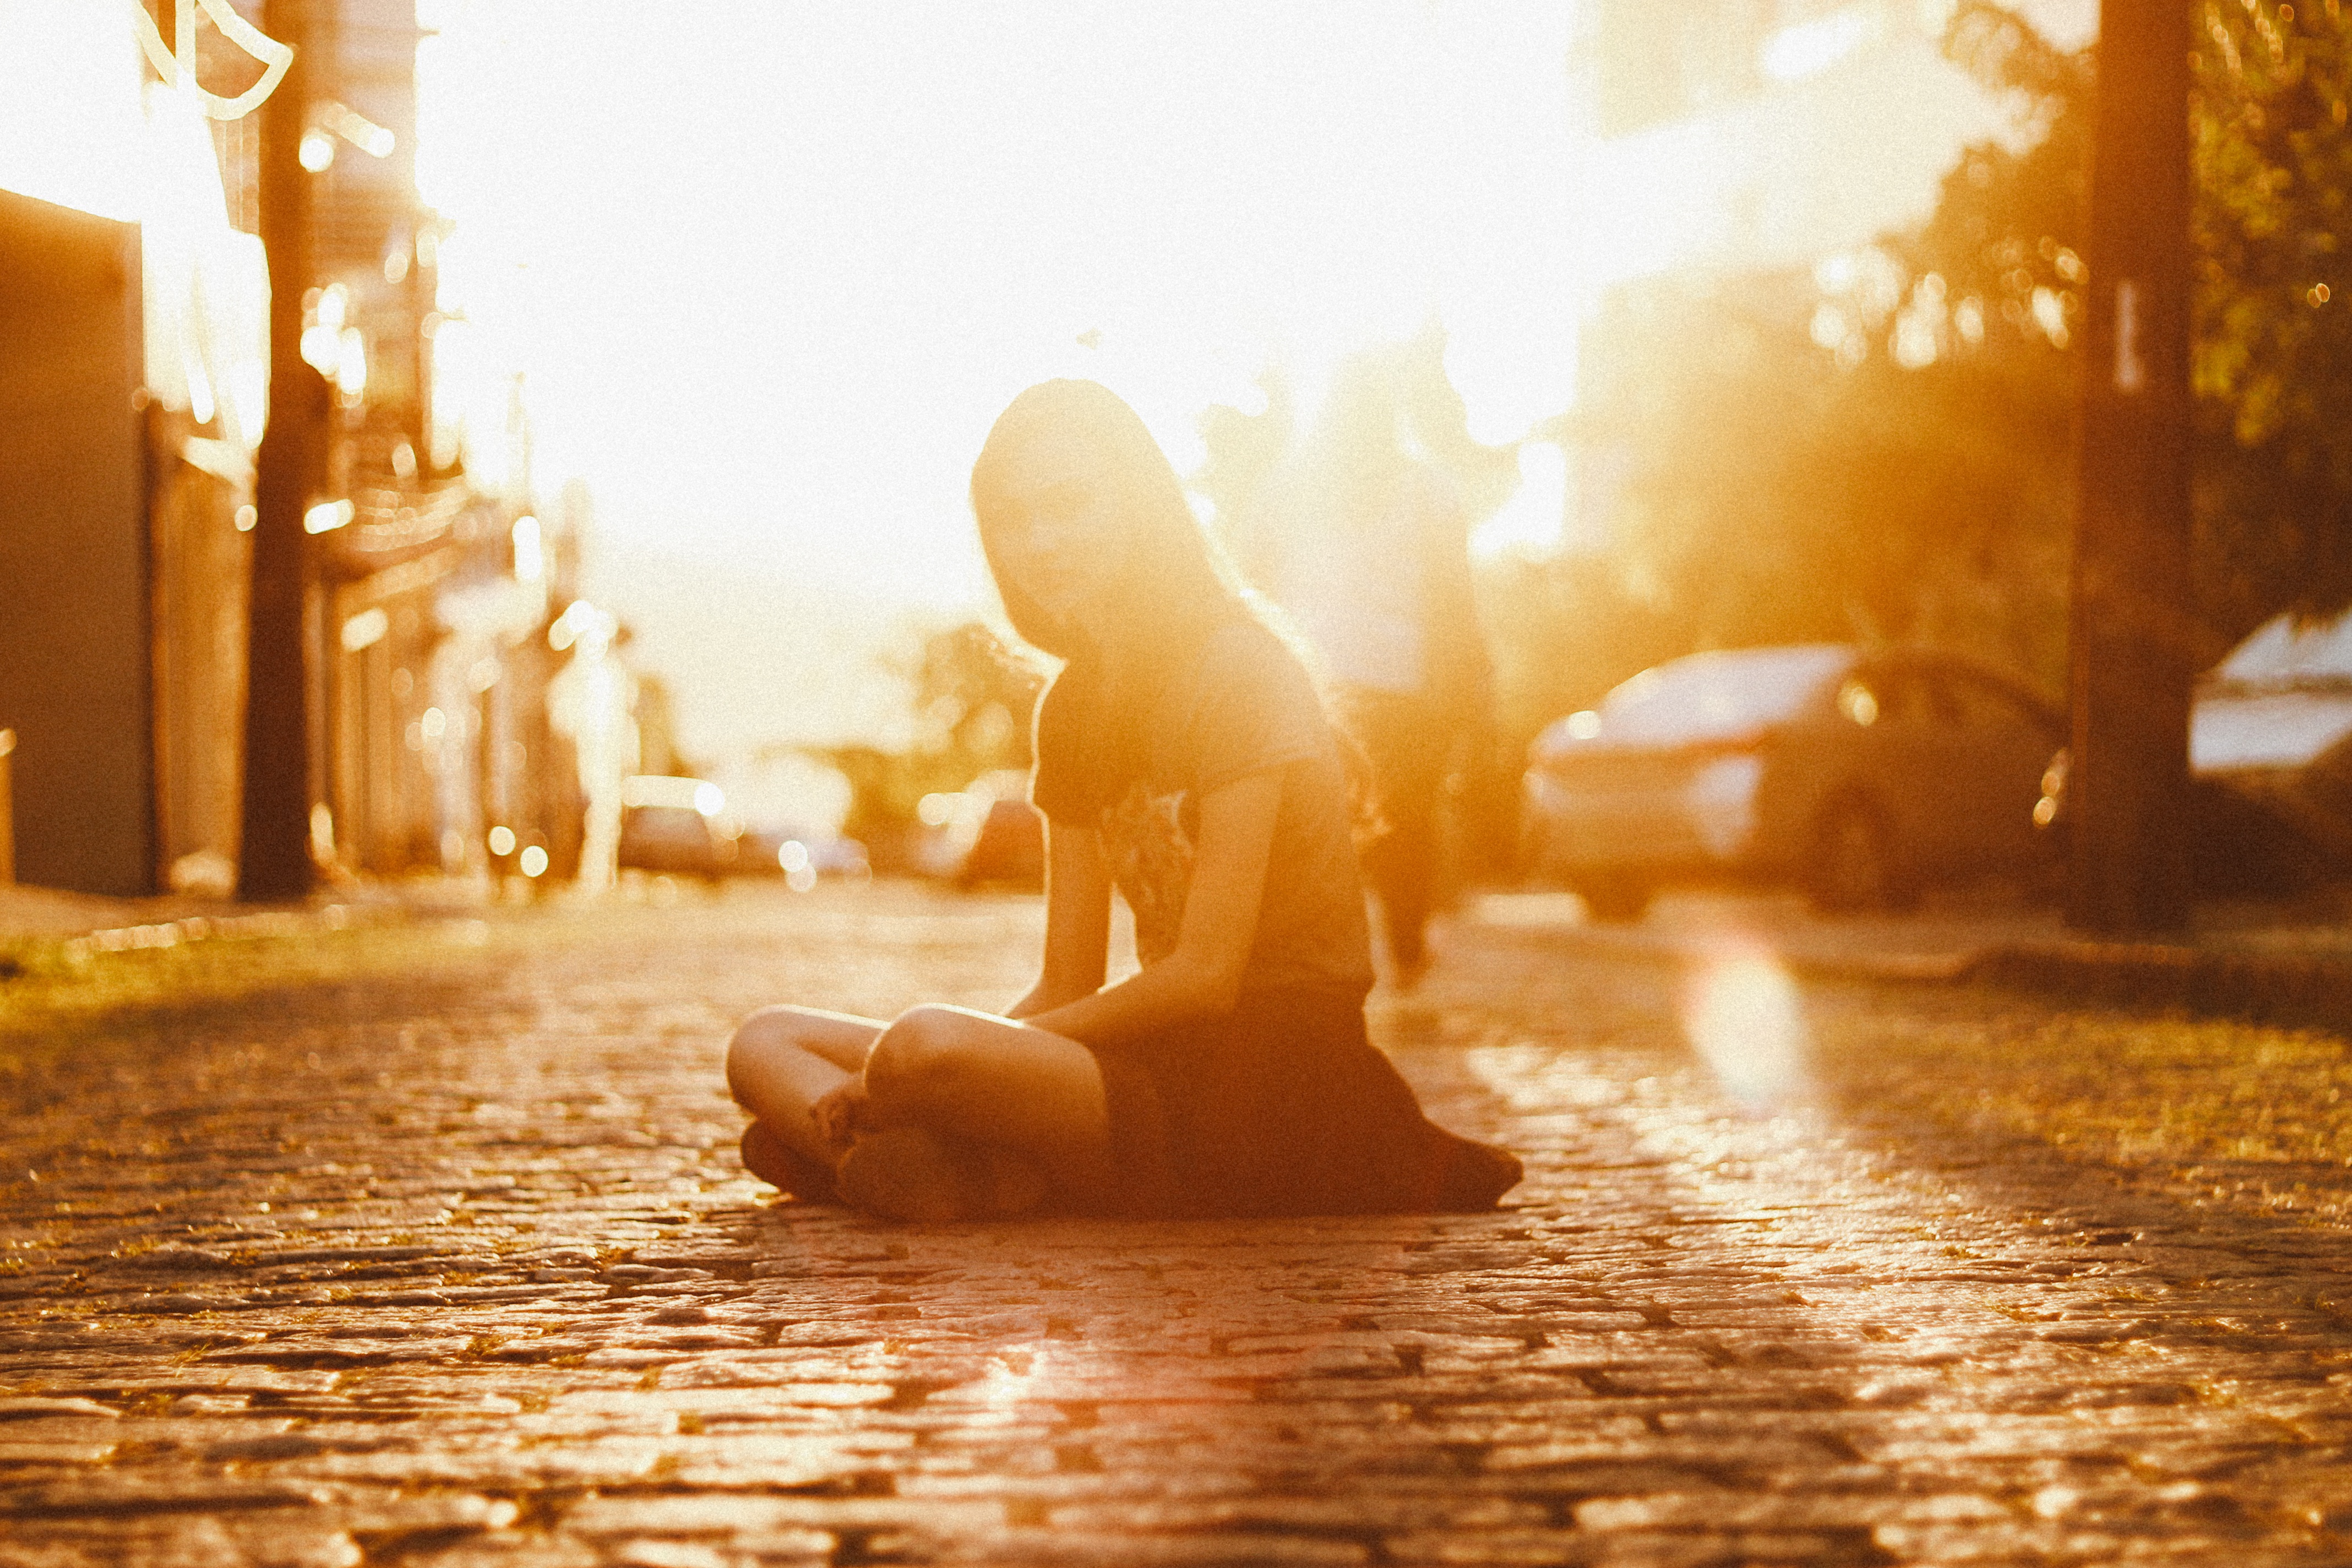
light, photography, sunlight, morning, autumn, romance, yellow, season, photograph, emotion